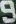
Number: 9